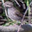
Label: bird